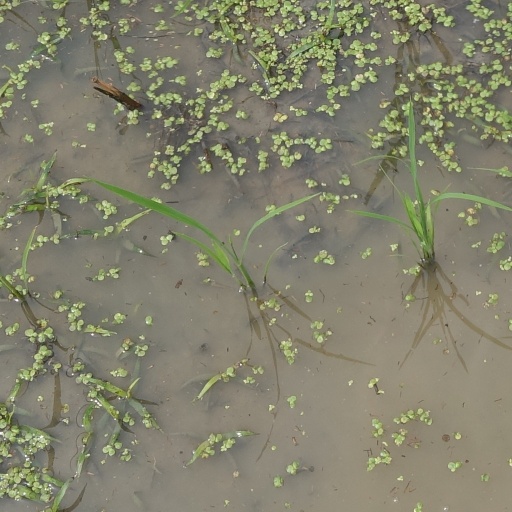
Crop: rice